For the Record with Greta

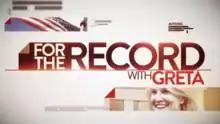
Current title card

For the Record with Greta is an American news television program hosted by Greta Van Susteren, which began airing on MSNBC on January 9, 2017. It was created after she moved from Fox News to MSNBC amidst sexual allegations against Roger Ailes, although she defended him. She has stated she was "troubled by the culture" at Fox News. Van Susteren pitched the show as "fair and balanced."